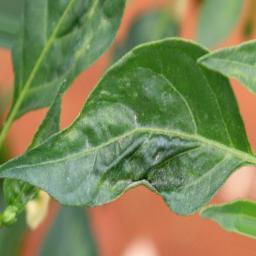
Label: mites_and_trips